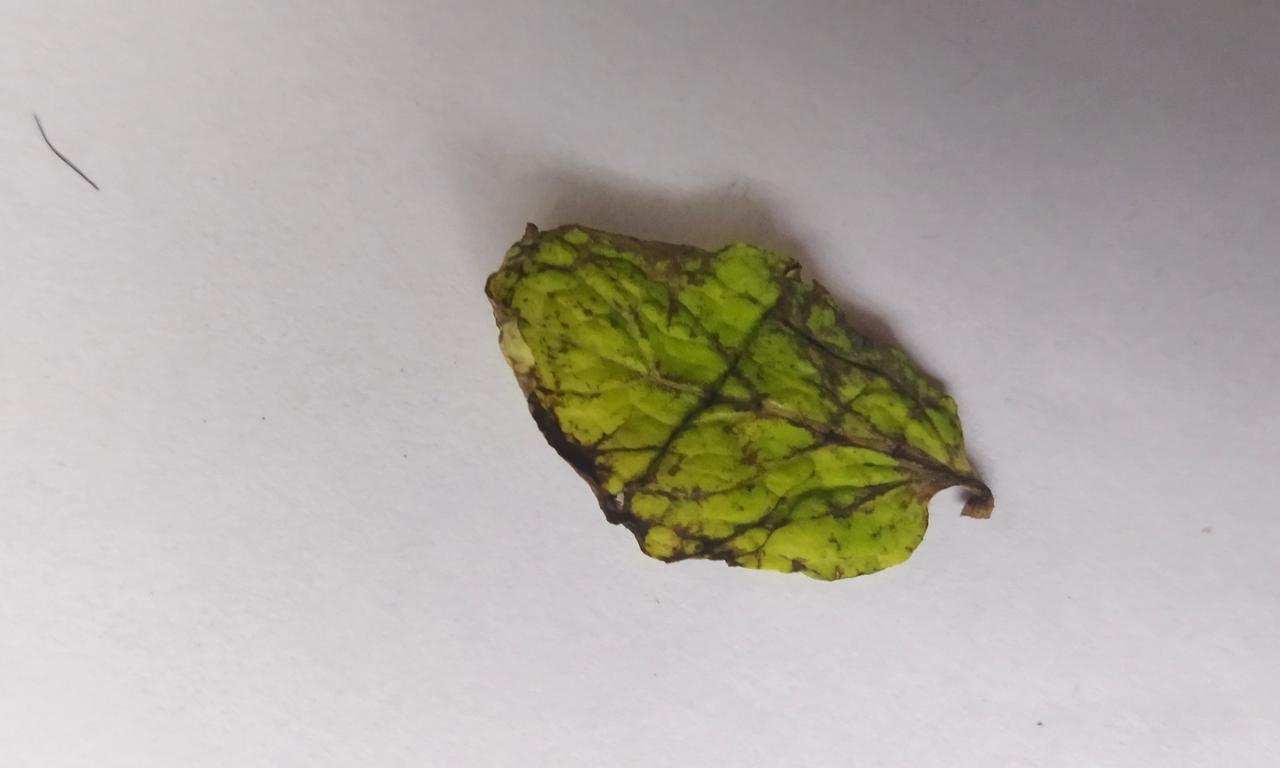
Label: Spoiled